Physetica funerea

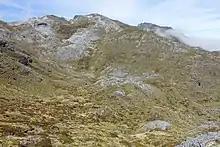
Mount Arthur, the type locality of "P. funerea".

"P. funerea" is endemic to New Zealand and is found only in the western and central parts of the South Island.